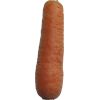
Label: carrot